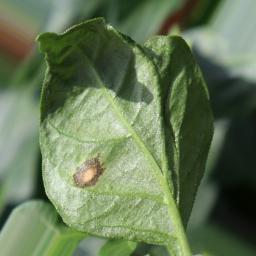
Label: cercospora